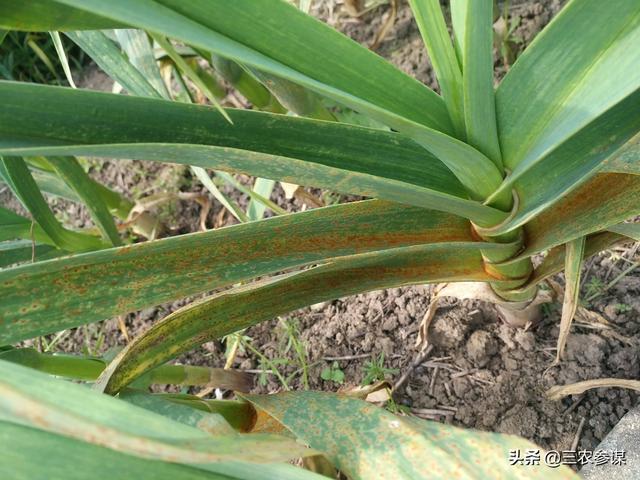
Plant: Garlic
Disease: garlic rust